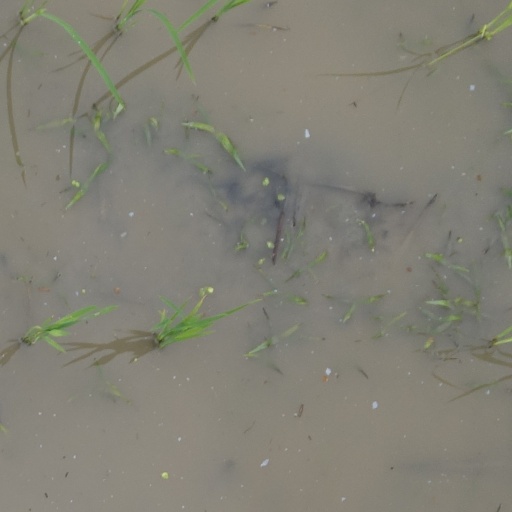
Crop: rice